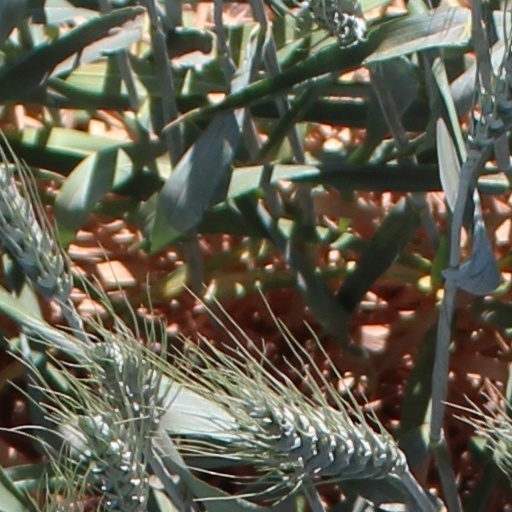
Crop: wheat